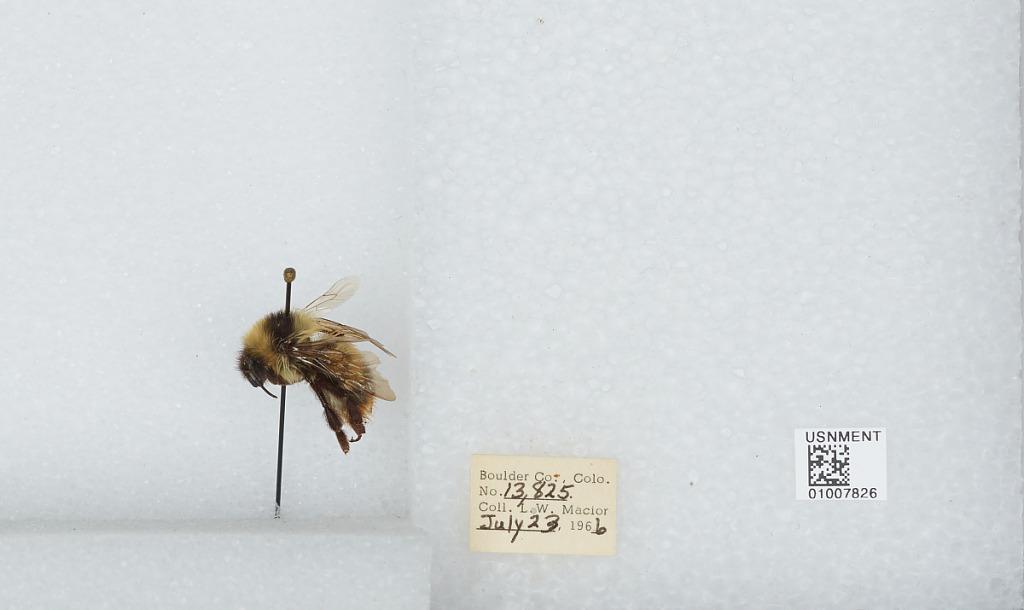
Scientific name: Bombus (Alpinobombus) balteatus Dahlbom
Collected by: L. Macior
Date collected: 1966-7-23
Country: United States
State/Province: Colorado
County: Boulder
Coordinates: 40.0275, -105.252